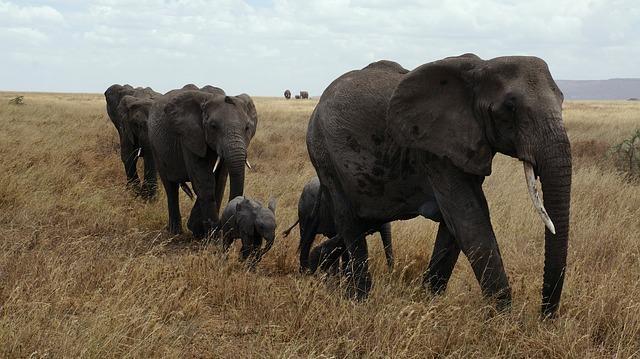
elephant